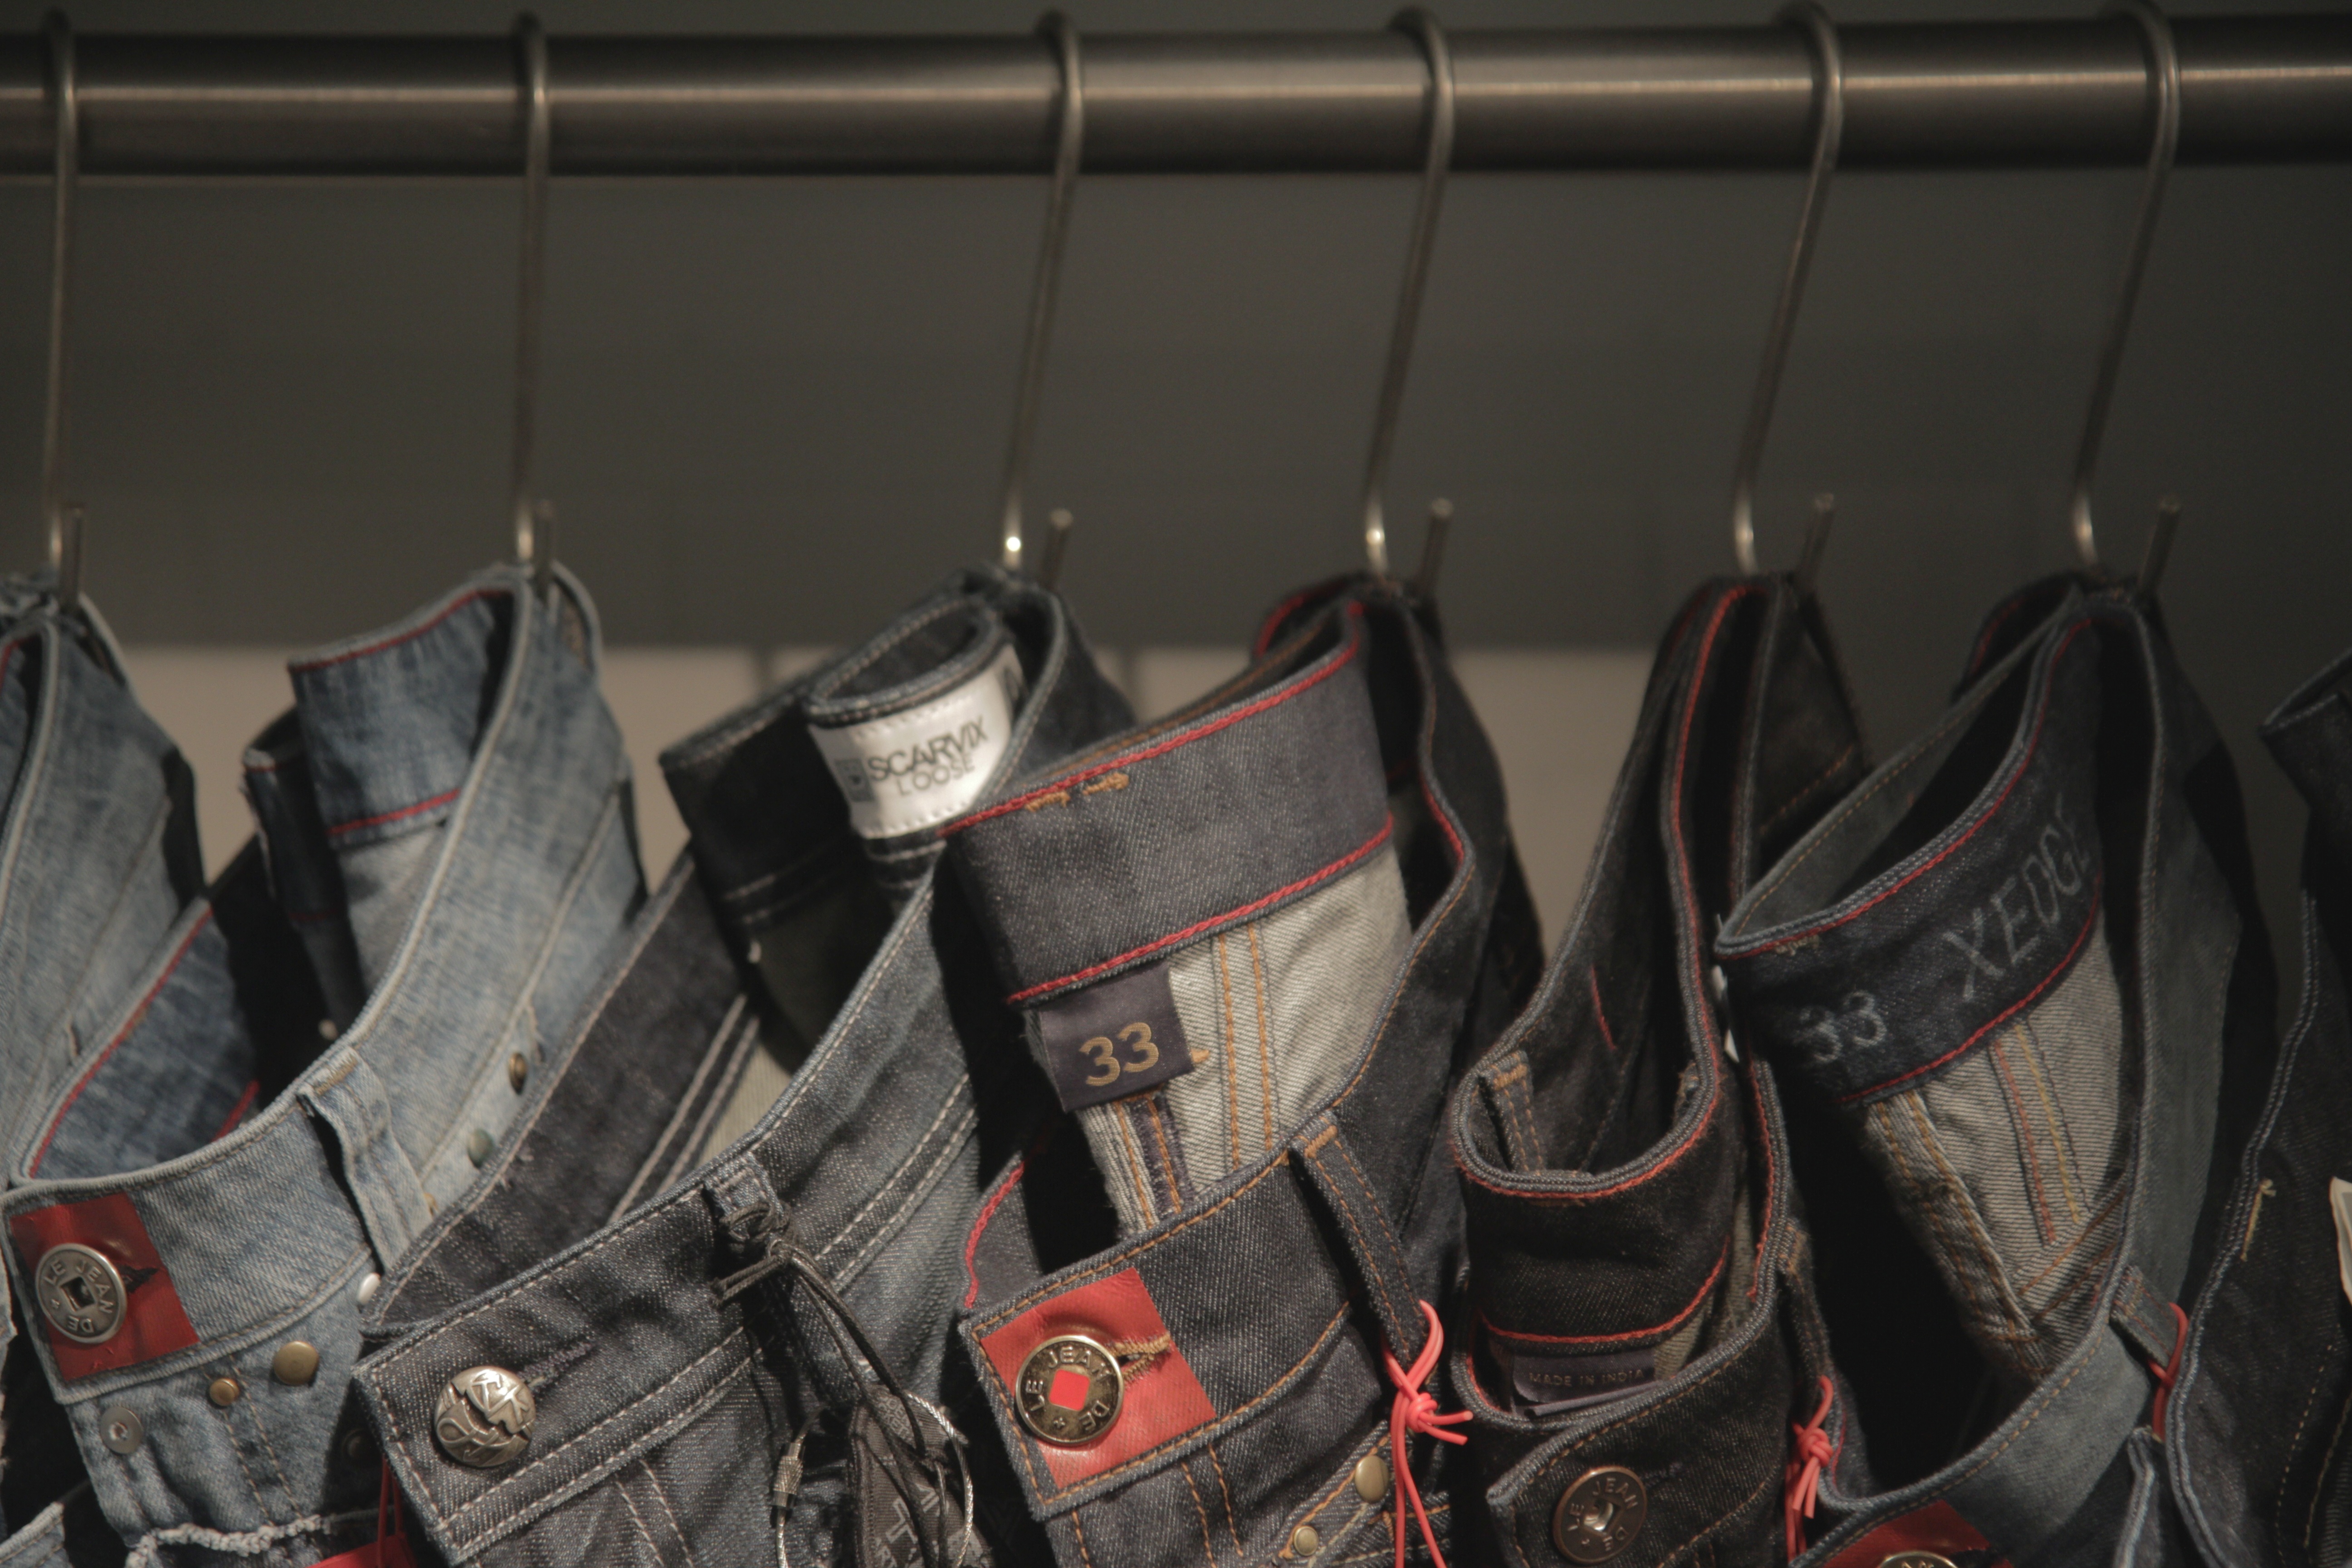
shoe, texture, jeans, fashion, shopping, cloth, footwear